Studiestræde 8

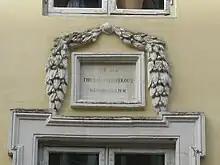
The commemorative plaque

The building was from 1862 to circa 1891 owned by master painter C. Jensen. The next owner was master mason J. Larsen. The building was in 1919 together with other old houses in the neighbourhood acquired by the University of Copenhagen to allow for a later extension of its premises.